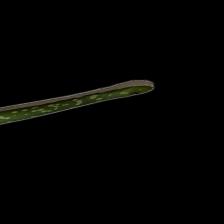
Plant: Aloe Vera